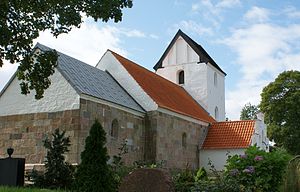
Frejlev (Aalborg Kommune)
Frejlev kirke, Aalborg kommune
Frejlev ligger i Himmerland og er en satellitby til Aalborg med 2.871 indbyggere, beliggende i Frejlev Sogn 3 km vest for Aalborgs-sydlige byområde Skalborg og 10 km sydvest for Aalborg Centrum. Byen ligger i Region Nordjylland og hører til Aalborg Kommune.